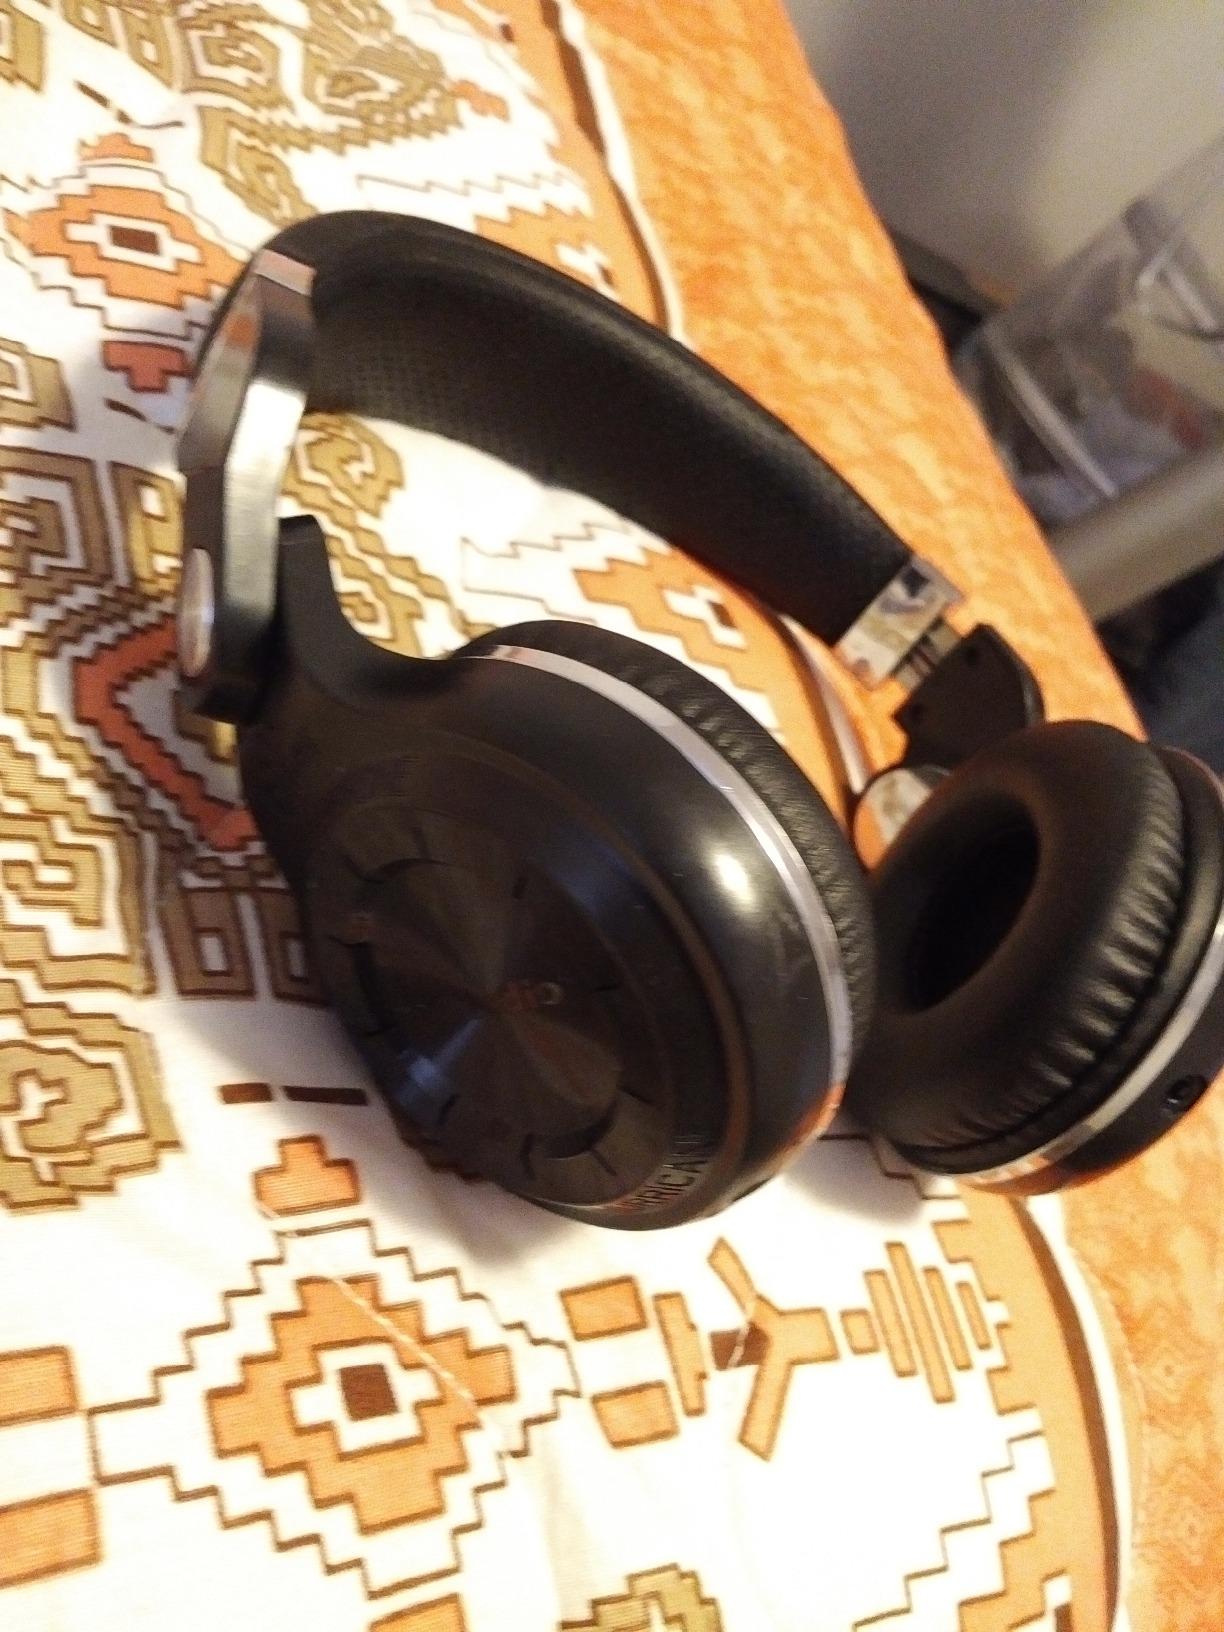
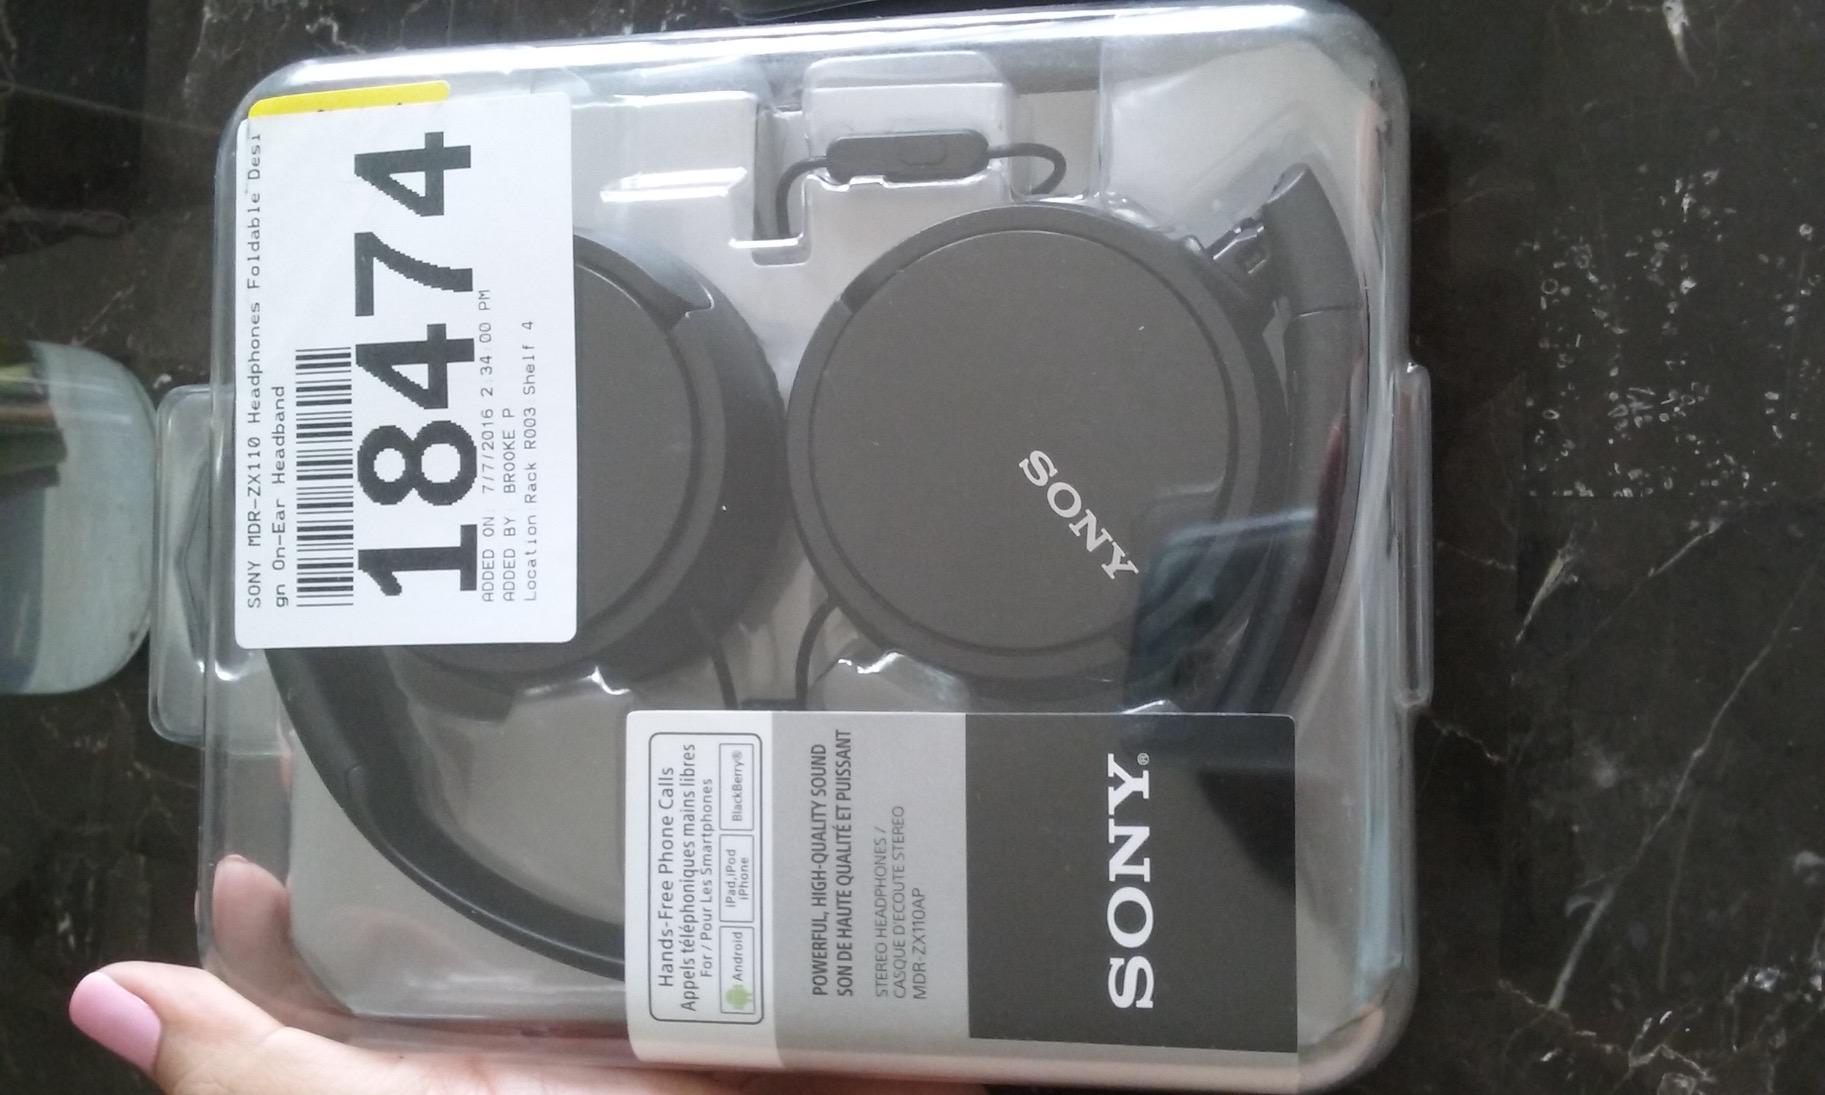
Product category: headphones
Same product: no